Filip Gachevski

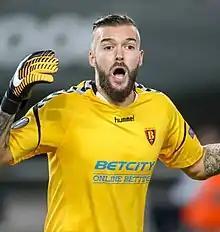
Gachevski with Vardar in 2017

Filip Gachevski (born 17 August 1990) is a Macedonian footballer who plays as a goalkeeper for Macedonian First League club Vardar.